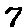
Label: 7